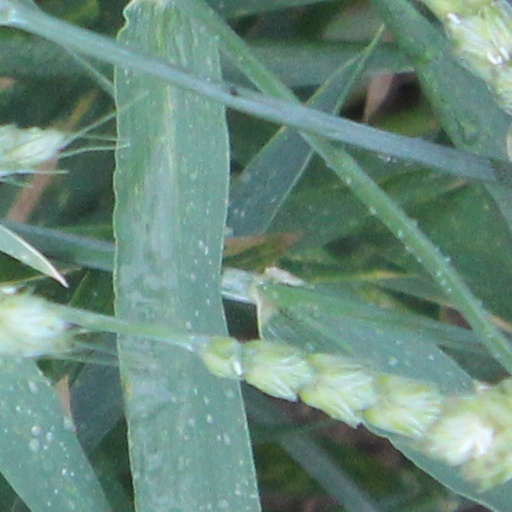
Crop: wheat